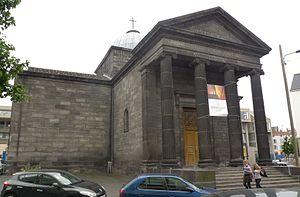
vue extérieure depuis la rue Sainte Rose
Clermont-Ferrand est une ville située dans le centre de la France, dans la région Auvergne-Rhône-Alpes. Elle est le chef-lieu du département du Puy-de-Dôme et la capitale historique de l'Auvergne. Ses habitants s’appellent les Clermontois.